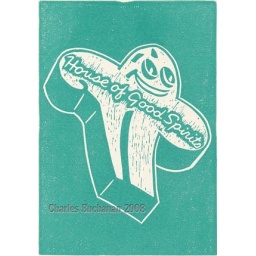
This happy little ghost mirrors a real-life vintage neon sign on a liquor store in Colorado.